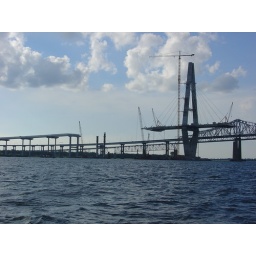
Cooper river bridge under construction.